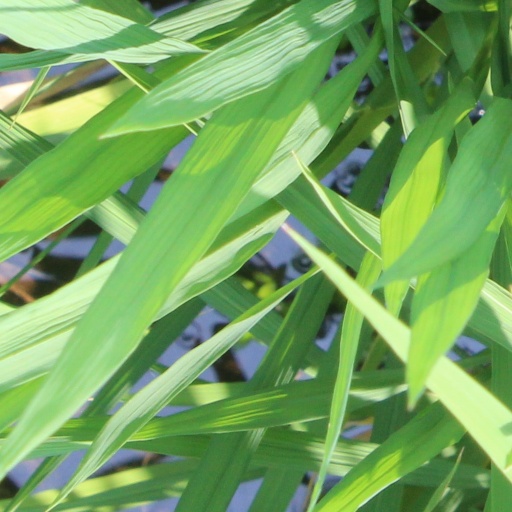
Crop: rice